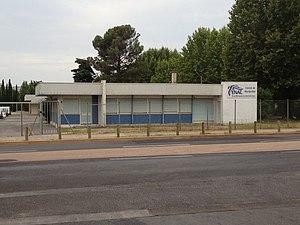
Montpellier — prononcé [mɔ̃.pə.lje] ou [mɔ̃.pɛ.lje] — est une commune française, préfecture du département de l’Hérault. Capitale de l'ancienne région administrative Languedoc-Roussillon, elle est le centre d'une métropole et un pôle d'équilibre de la région Occitanie, où se déroulent les assemblées plénières. Montpellier se situe dans le Sud de la France, sur un grand axe de communication joignant l'Espagne à l'ouest, à l'Italie à l'est. Proche de la mer Méditerranée, cette ville a comme voisines Béziers à 69 km au sud-ouest et Nîmes à 52 km au nord-est.